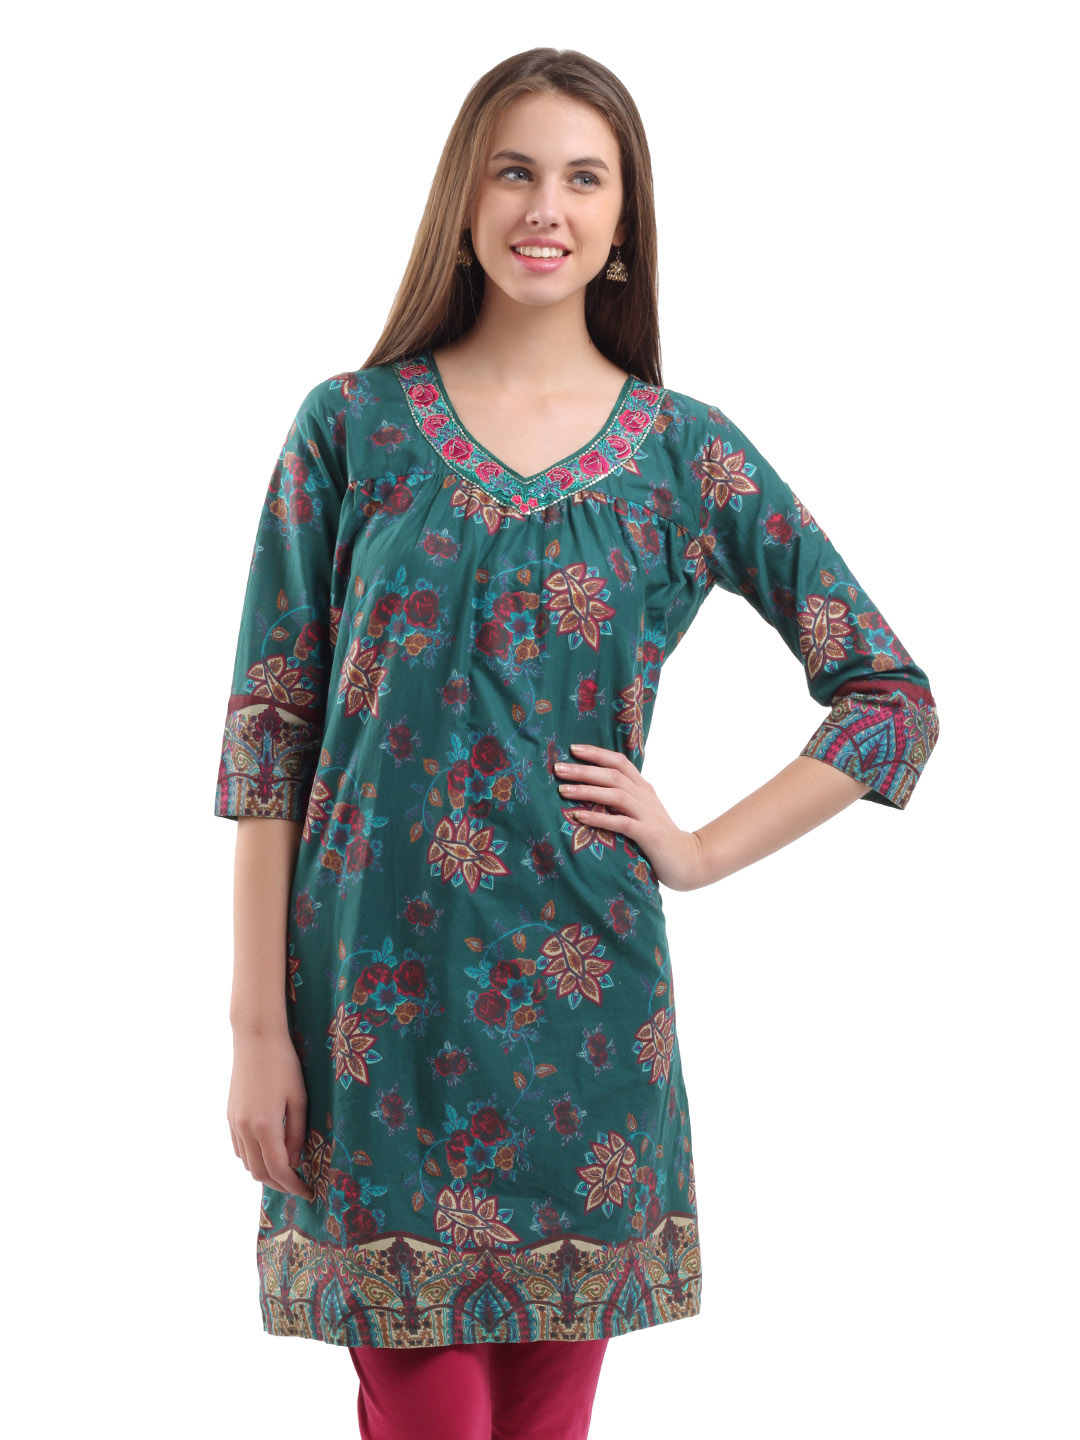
BIBA Women Teal Printed Kurta
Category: Apparel / Topwear / Kurtas
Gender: Women
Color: Teal
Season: Fall 2011
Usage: Ethnic